Arthur Vandenberg

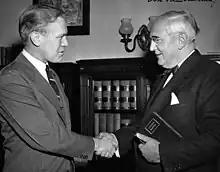
Vandenberg welcomes new congressman Gerald Ford to Washington DC, 1949

On March 31, 1928, Governor Fred W. Green appointed 44-year-old Vandenberg to fill the vacancy caused by the death of Senator Woodbridge N. Ferris, a Democrat. Green considered resigning so he could be appointed to the vacancy. He also considered several other candidates, including former governors Albert Sleeper and Chase Osborn. In addition, Green considered Representative Joseph W. Fordney, who would have been a placeholder until the election for the remainder of Ferris' term. Green finally decided upon Vandenberg, who immediately declared his intention to stand for election to both the short, unexpired term and the full six-year term.